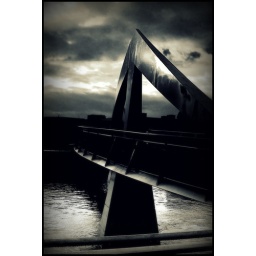
bridge over troubled water